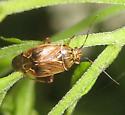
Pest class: lygus_bug